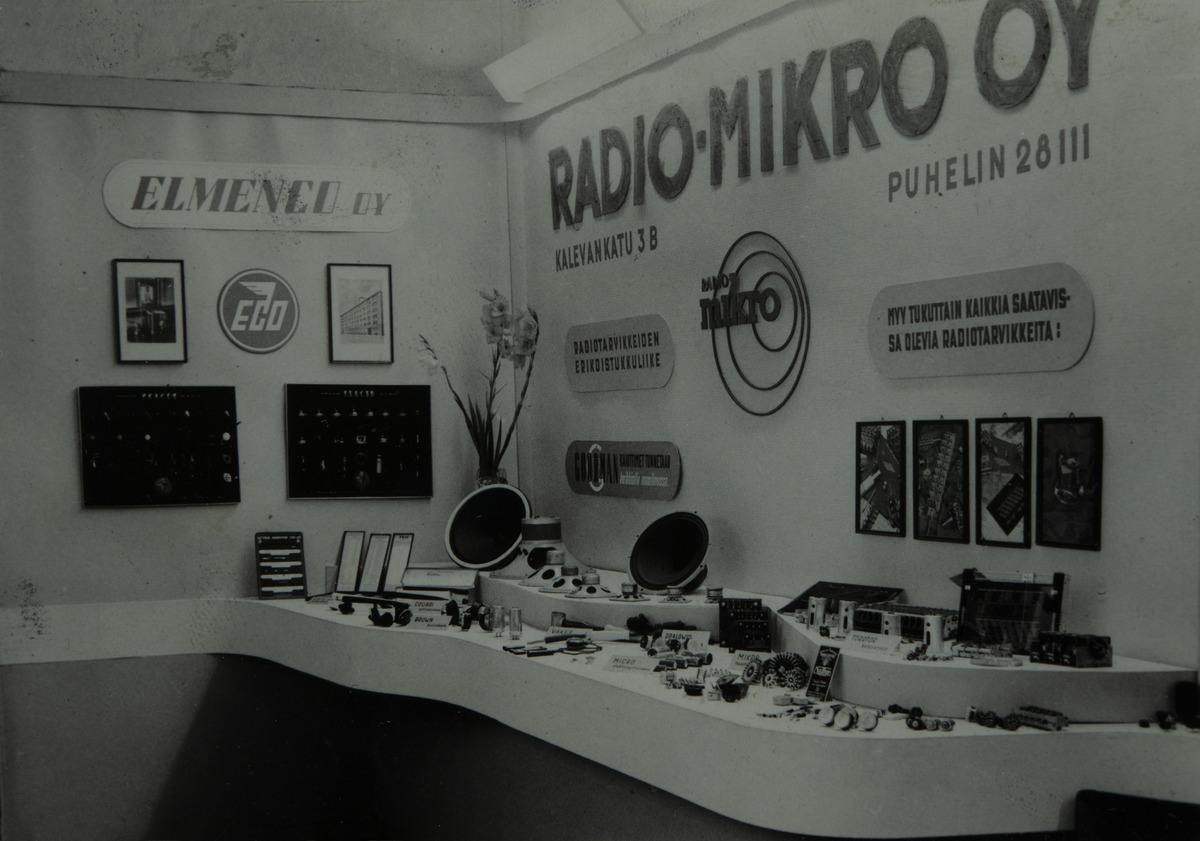
Radio-Mikron osasto Helsingin Taidehallissa 10
sisällön kuvaus: Radio-Mikron osasto Helsingin Taidehallissa 10.9.-18.9.1949 pidetyssä Helsingin Radionäyttelyssä. mustavalkoinen
Ajankohta: kuvausaika 19490910 - 19490918
Paikka: Suomi, Uusimaa, Helsinki, Töölö Helsinki, Etu-Töölö Helsinki, Nervanderinkatu 3
Aiheet: Radio-Mikro Oy, taidemuseot, messut, interiöörit, elektroniikka, laitteet, mainokset